Fürstenberg Castle (Höingen)

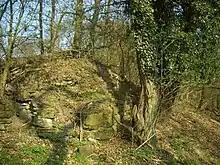
Wall remains on the "Richters Köpfchen"

The ruins of this hill castle lie on the hill of Fürstenberg above the site of the former village of Höingen and the Ruhr. It was part of the Duchy of Westphalia and was in a position of strategic importance on the border with the County of Arnsberg. The inner bailey was on an eminence known as "Richters Köpfchen", the outer bailey further away on the site of the present Chapel on the Fürstenberg.